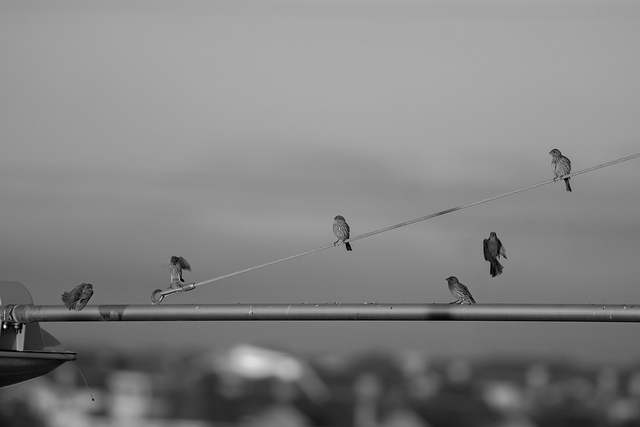
user: Given an image and a question. Answer the question in a short answer. Question: Id these birds? Short Answer:
assistant: sparrow